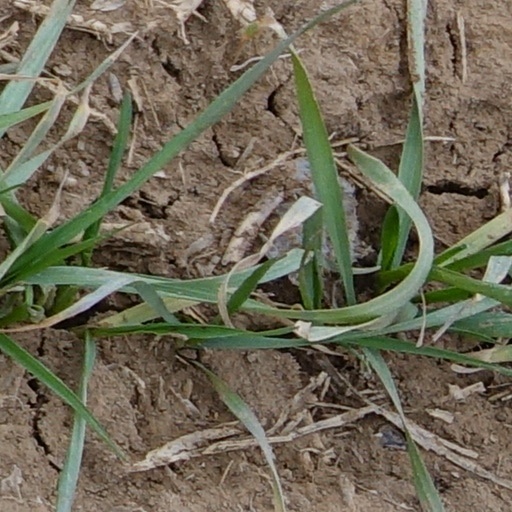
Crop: wheat